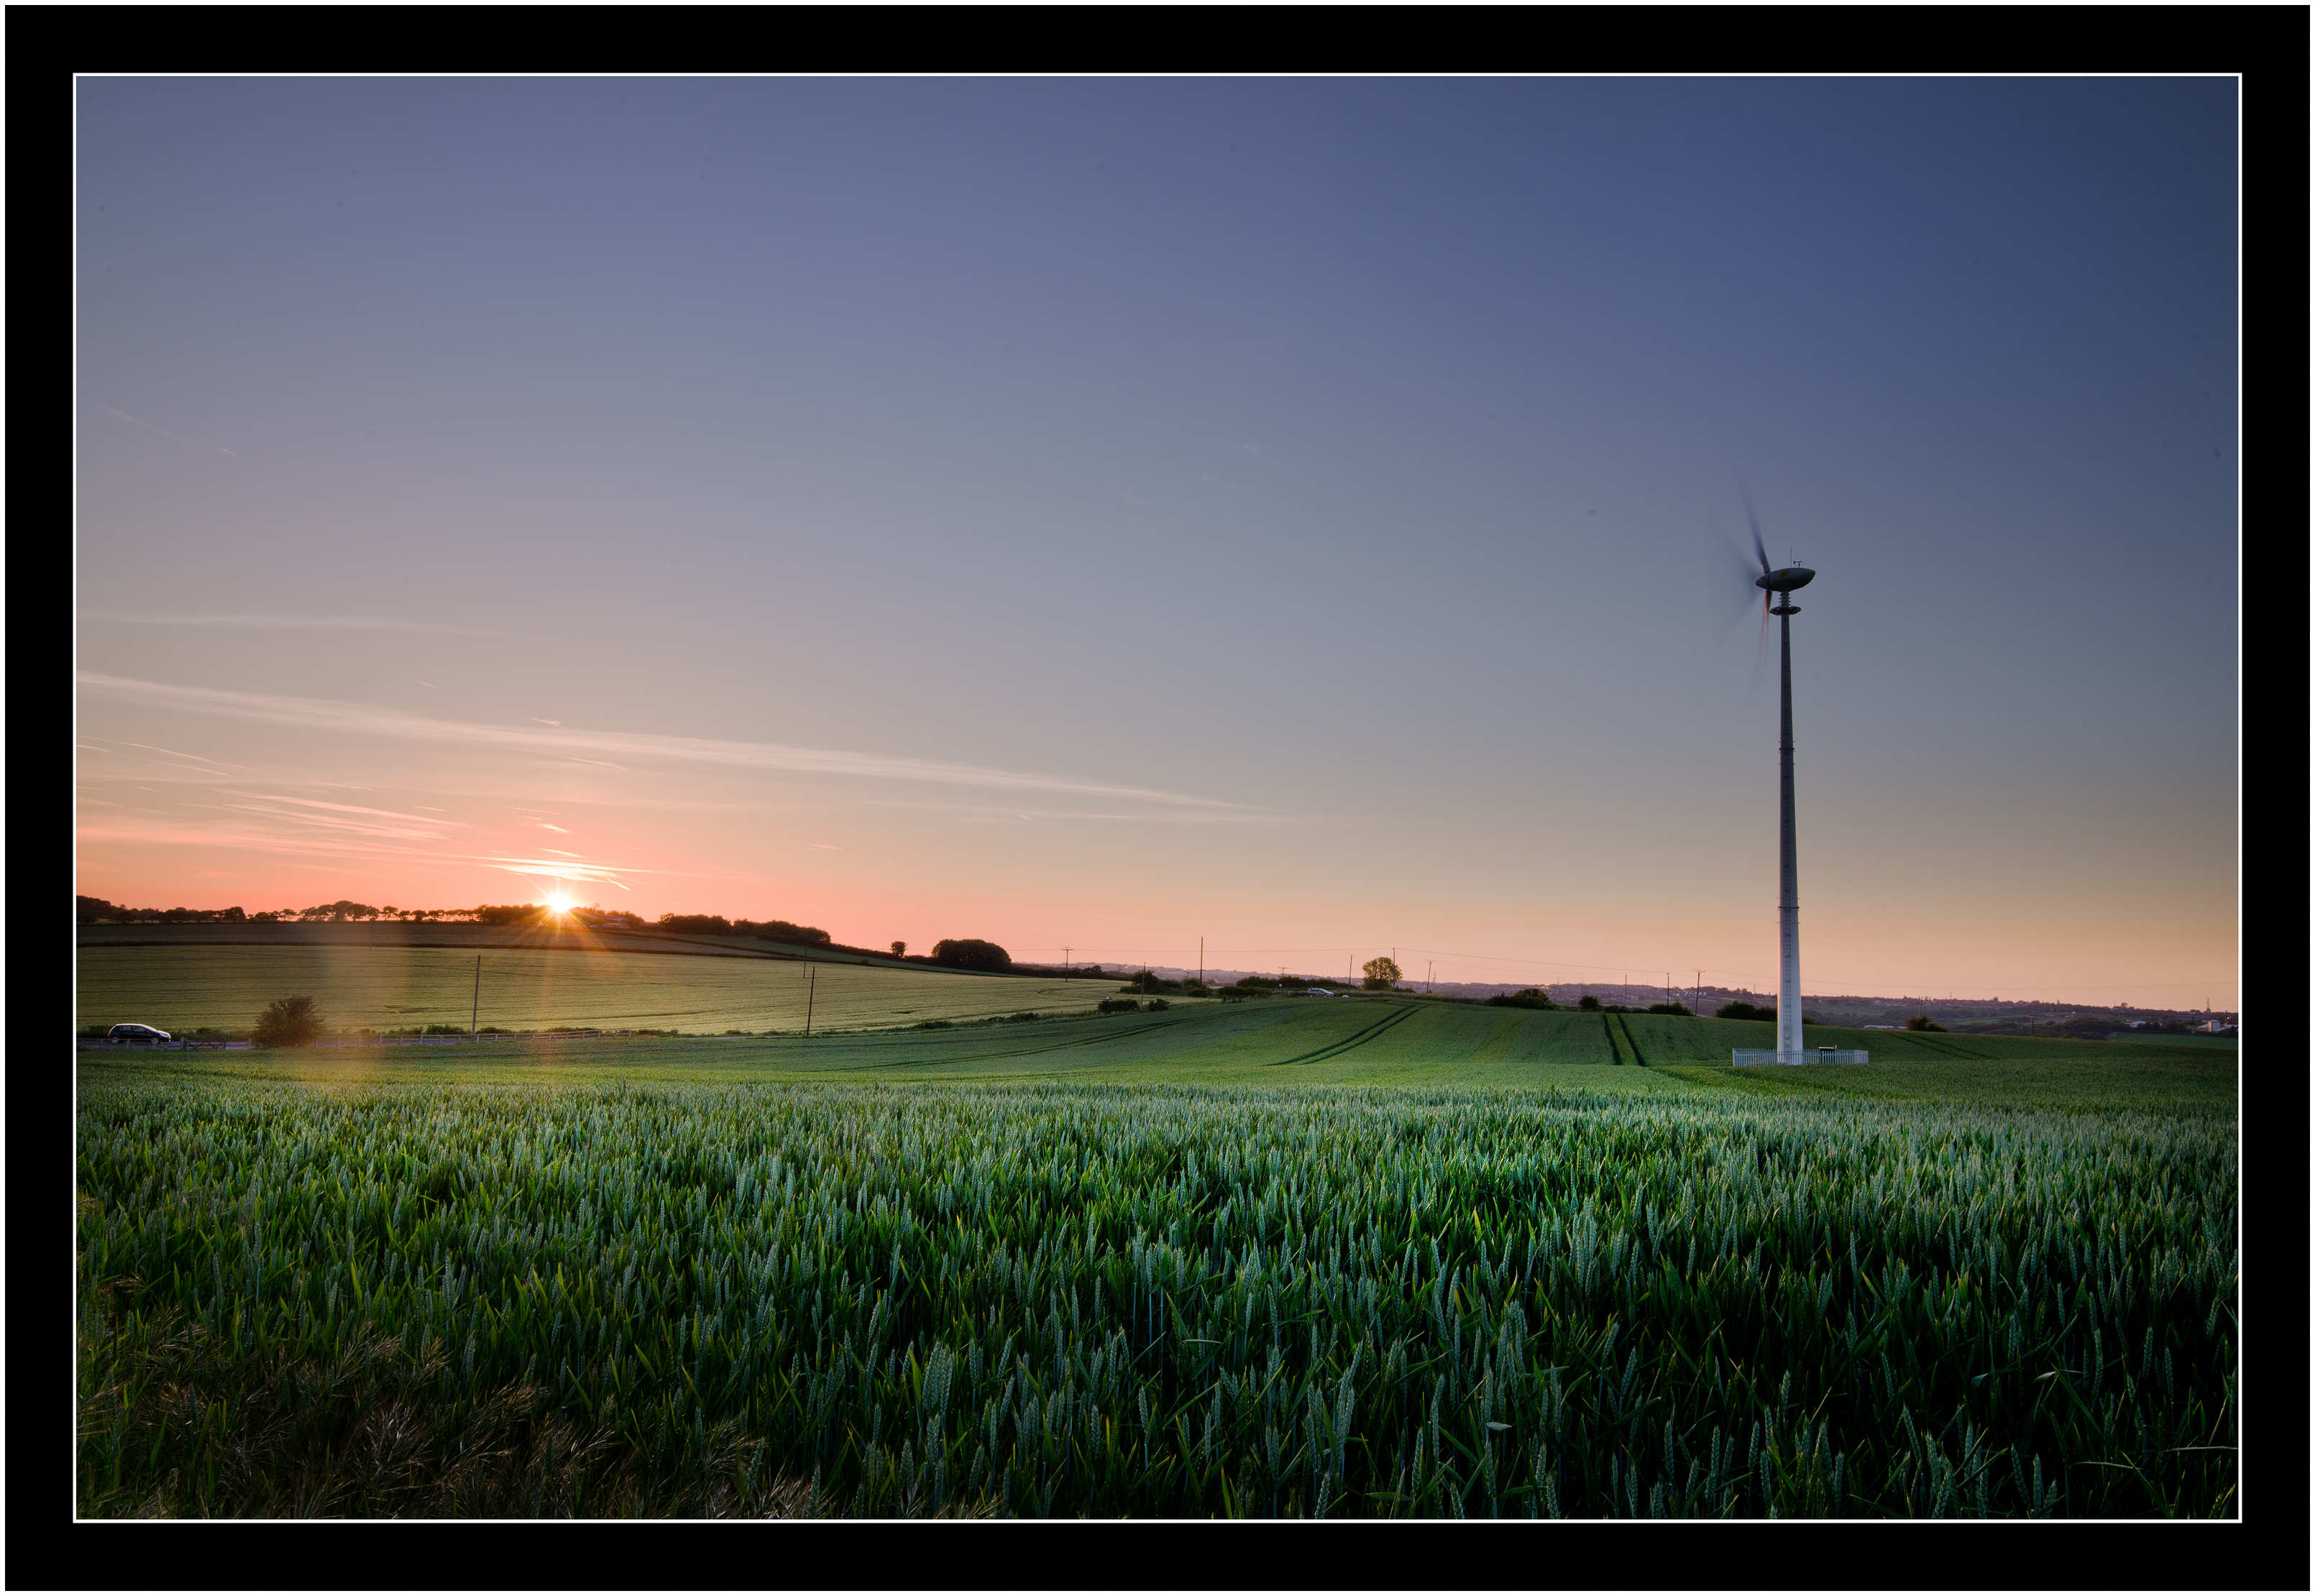
landscape, nature, grass, horizon, blur, cloud, sky, sun, sunrise, sunset, field, farm, prairie, sunlight, morning, wind, dawn, dark, dusk, evening, twilight, orange, spring, green, farming, glow, blue, nikon, blurred, plain, energy, uk, england, yorkshire, grassland, windfarm, blades, crops, wakefield, windy, turning, ossett, sunshiine, grass family, computer wallpaper